For Those I Loved

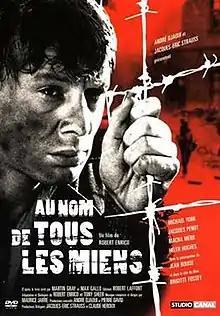
French theatrical release poster

For Those I Loved (French: "Au nom de tous les miens") is a drama film from 1983 with Michael York, about a Polish Jewish Holocaust survivor who emigrated to the United States in 1946. It was directed by Robert Enrico for "Les Productions Mutuelles Ltée".